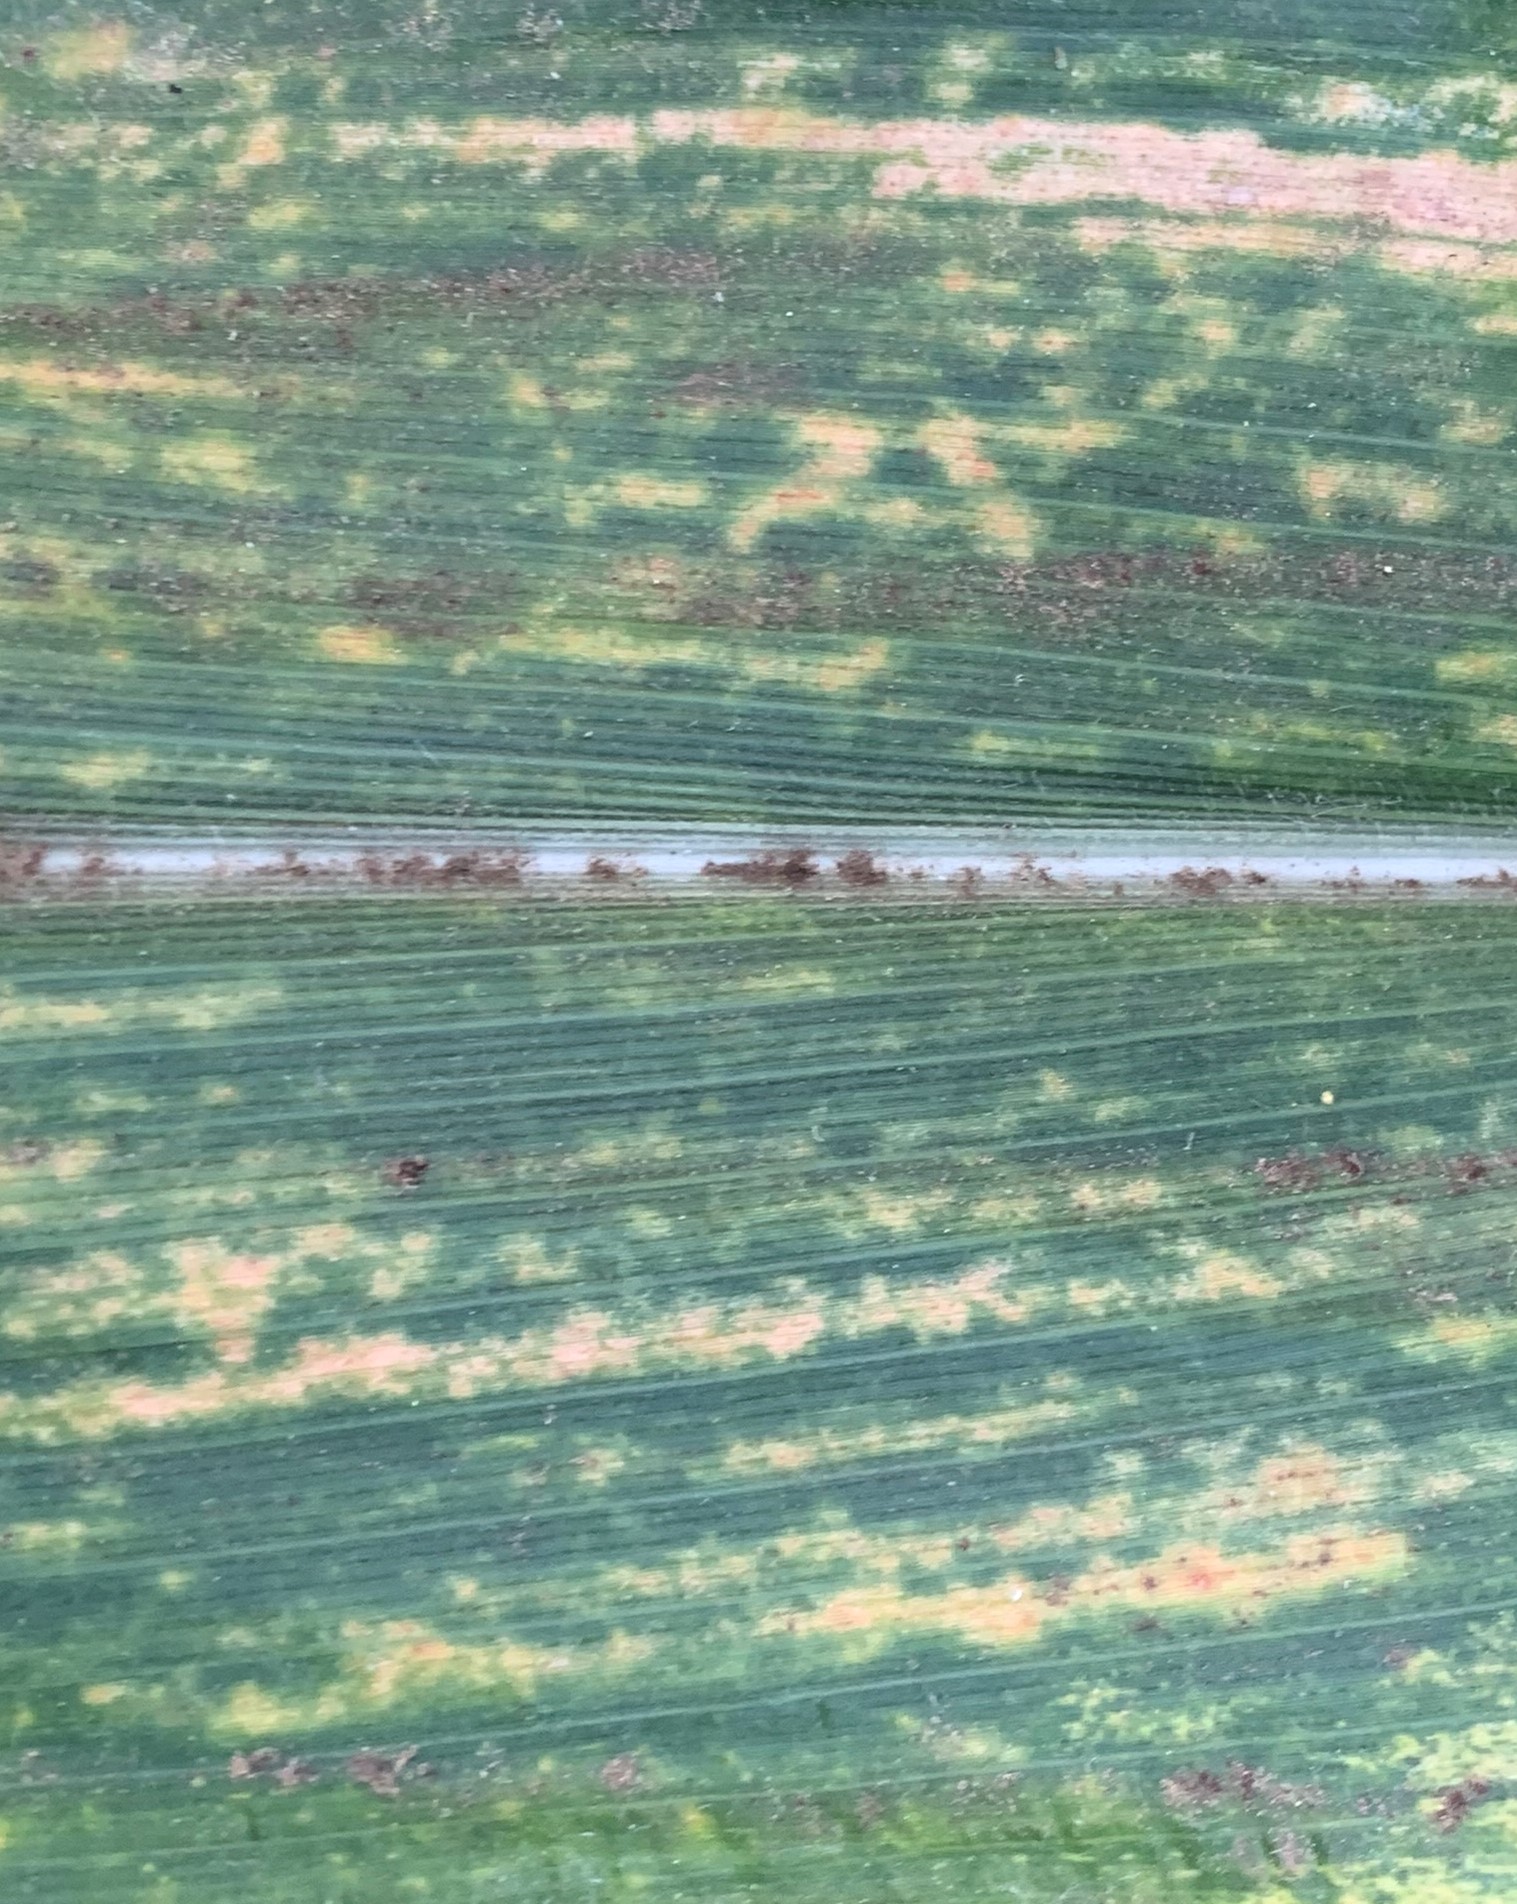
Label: MLN